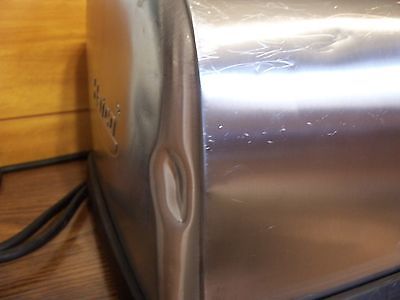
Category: toaster